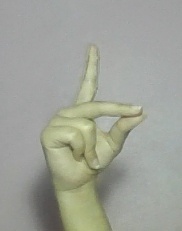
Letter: ta